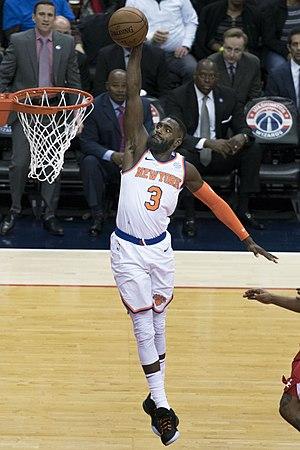
Timothy Duane « Tim » Hardaway, Jr., né le 16 mars 1992 à Miami, est un joueur américain de basket-ball. Il évolue au poste d'arrière voire d'ailier. Il est le fils de Tim Hardaway.